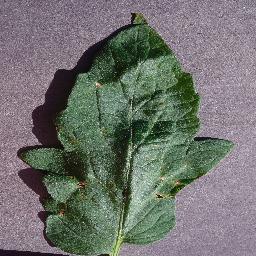
Label: Tomato___Target_Spot